Silver Dollar City

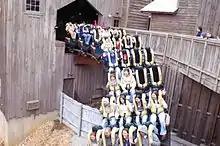
WildFire

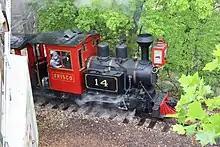
Steam locomotive #14, built in 1938 by German engineering company Orenstein & Koppel, chugs under Outlaw Run.

Throughout its operation, Silver Dollar City has hosted different festivals that have since been replaced.